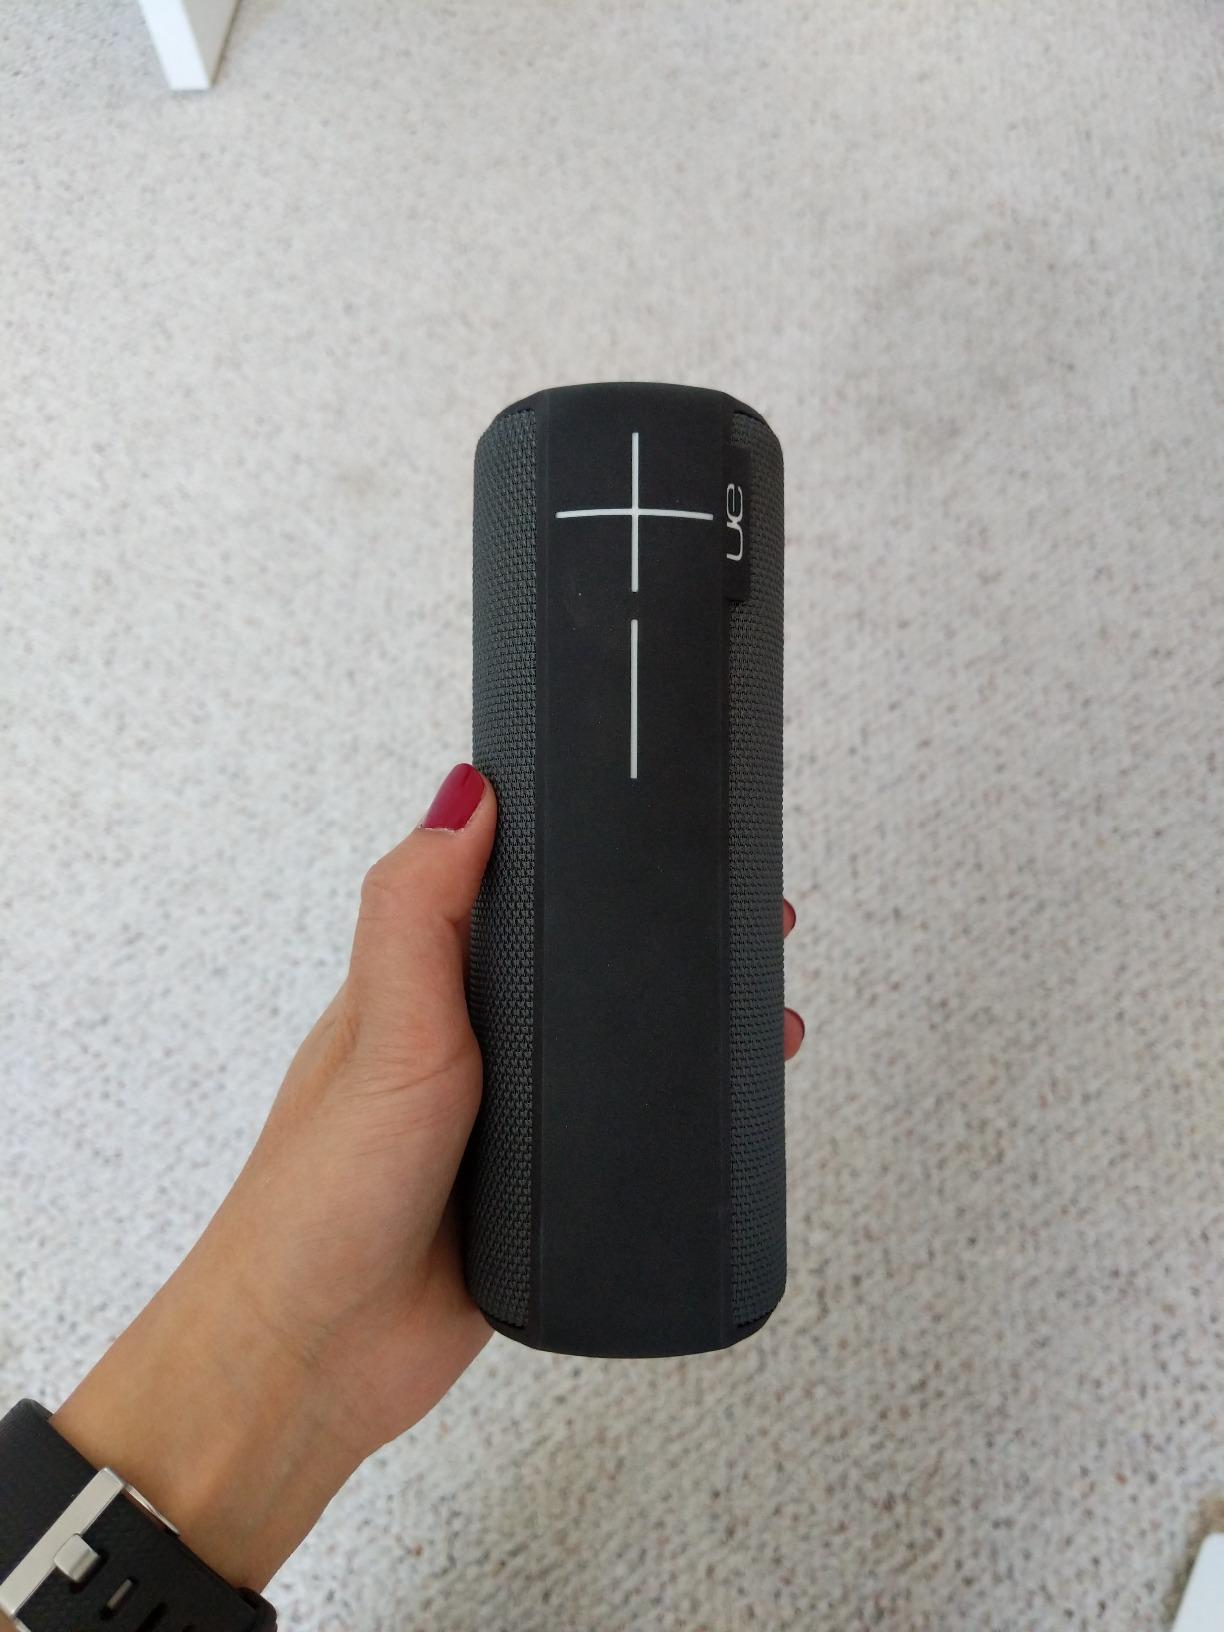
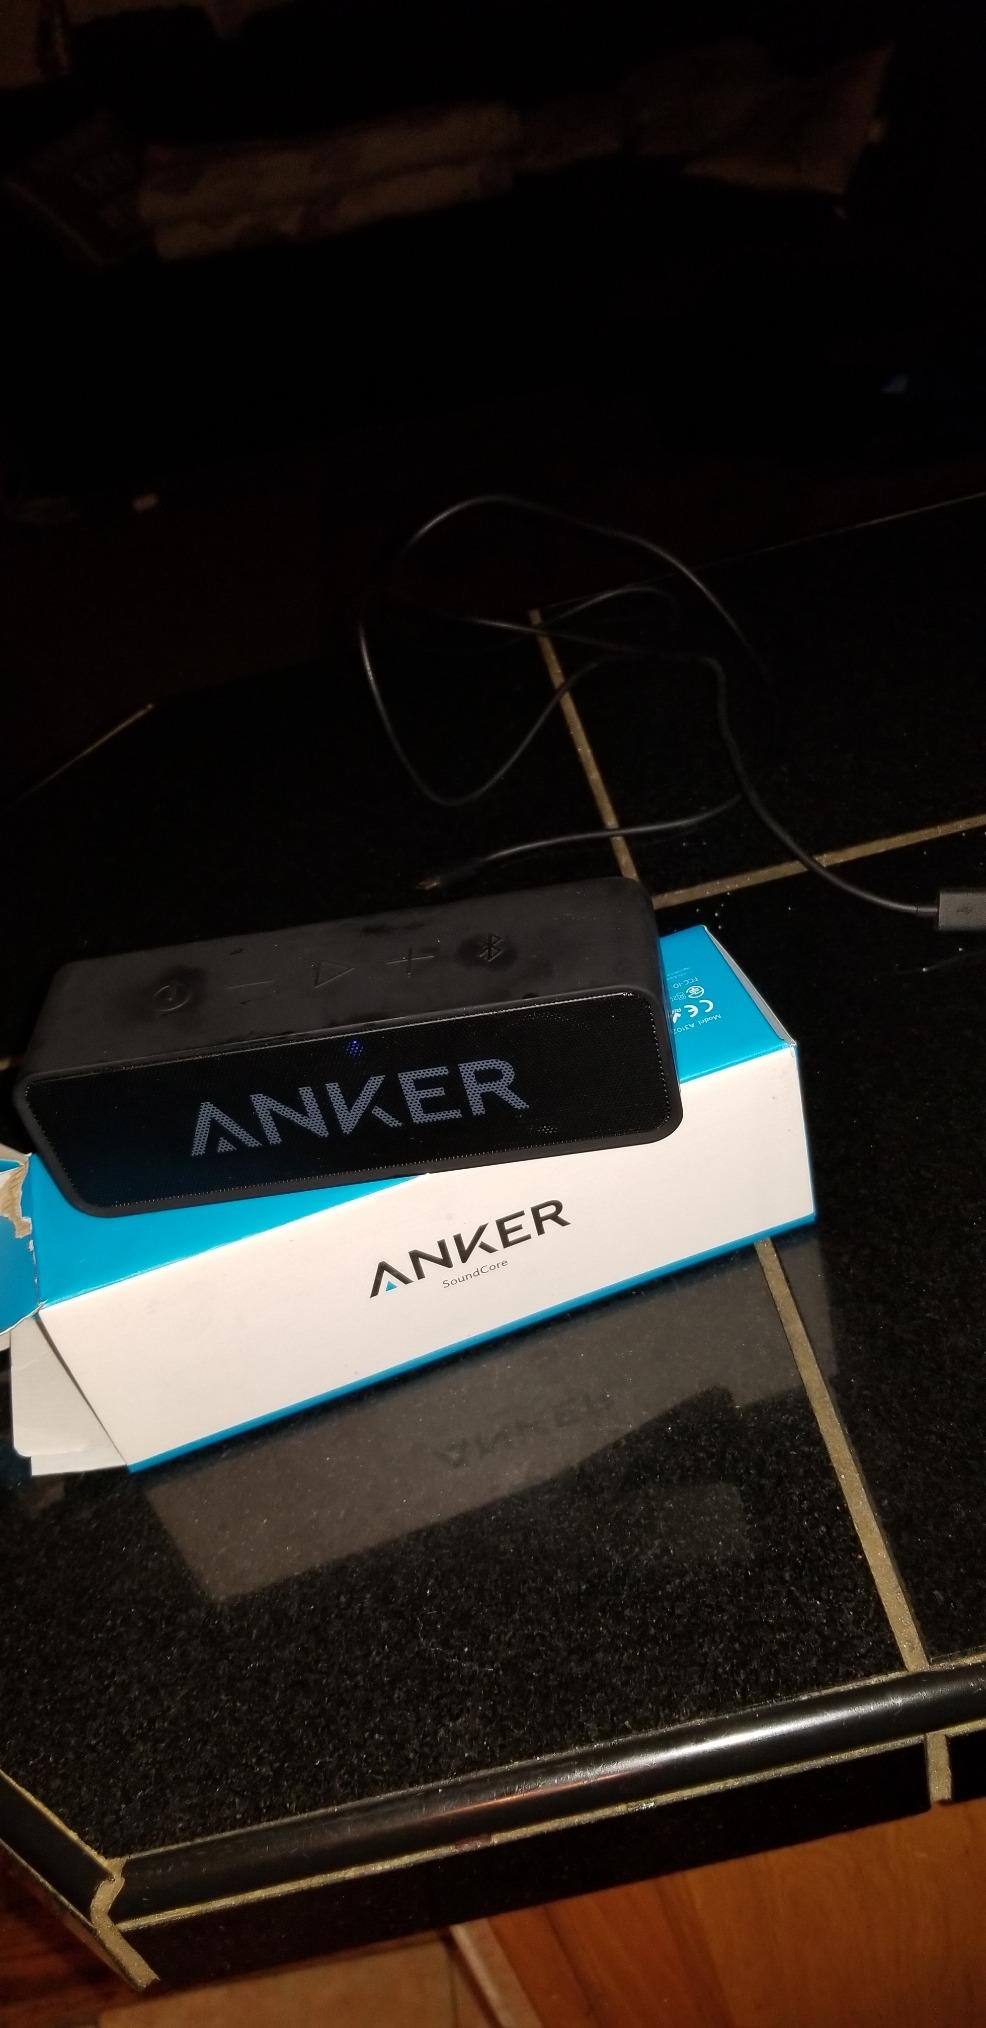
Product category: speaker
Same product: no